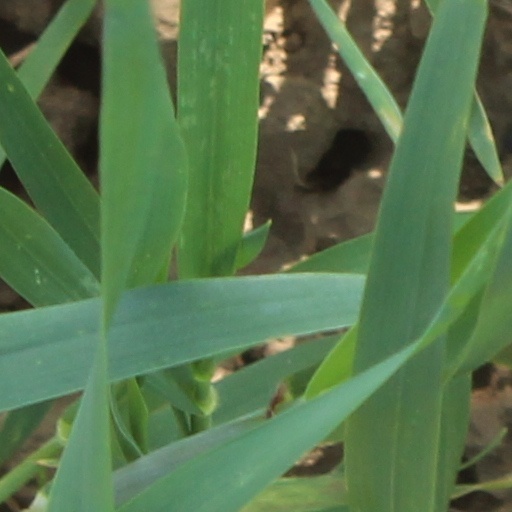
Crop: wheat